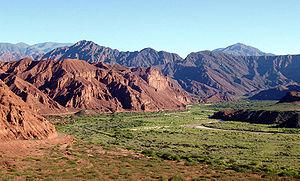
La province de Salta est une province de l'Argentine, située à l'extrême nord-ouest du pays. Elle est limitée au nord par la province de Jujuy et par la Bolivie, à l'est par le Paraguay, Formosa et la province du Chaco, au sud par les provinces de Santiago del Estero, de Tucumán et de Catamarca, enfin à l'ouest par le Chili.
Le río Calchaquí est un cours d'eau du nord-ouest de l'Argentine qui coule en province de Salta. Il est généralement considéré comme cours supérieur du Río Salado del Norte. C'est donc un affluent du Rio Paraná par le Salado del Norte.
Une vallée est une dépression géographique généralement de forme allongée et façonnée dans le relief par un cours d'eau ou un glacier. Un espace en forme de vallée mais de taille modeste est appelé vallon. On parle parfois aussi de creuses, notamment dans le nord de la France, pour désigner des entailles plus modestes perpendiculaires aux vallées, dans les versants.